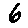
Label: 6